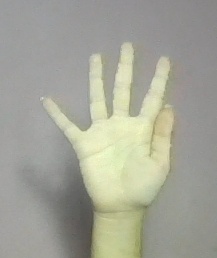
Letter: sheen